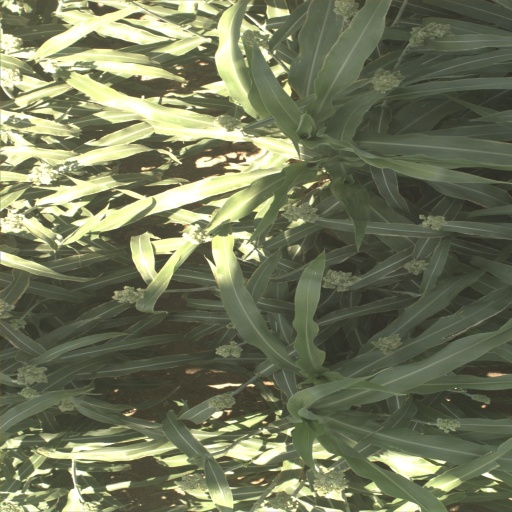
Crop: sorghum